Costa Chica of Guerrero

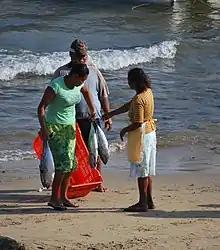
Residents of Punta Maldonada with freshly caught fish

The Costa Chica is characterized by high indices of socio-economic marginalization; it is one of the poorest regions in the state of Guerrero. Xochistlahuaca is the 4th-poorest municipality in Guerrero and the 16th-poorest in Mexico. Only 16% of homes have running water and drainage, and only 15% use gas for cooking. Only three percent of the population has access to government health care. Since the late 20th century, more men have migrated out of the region to find work, mostly in tourism centers in Guerrero, such as Acapulco, and some other states in Mexico. There is also some migration to the US, such as California, Chicago and North Carolina.